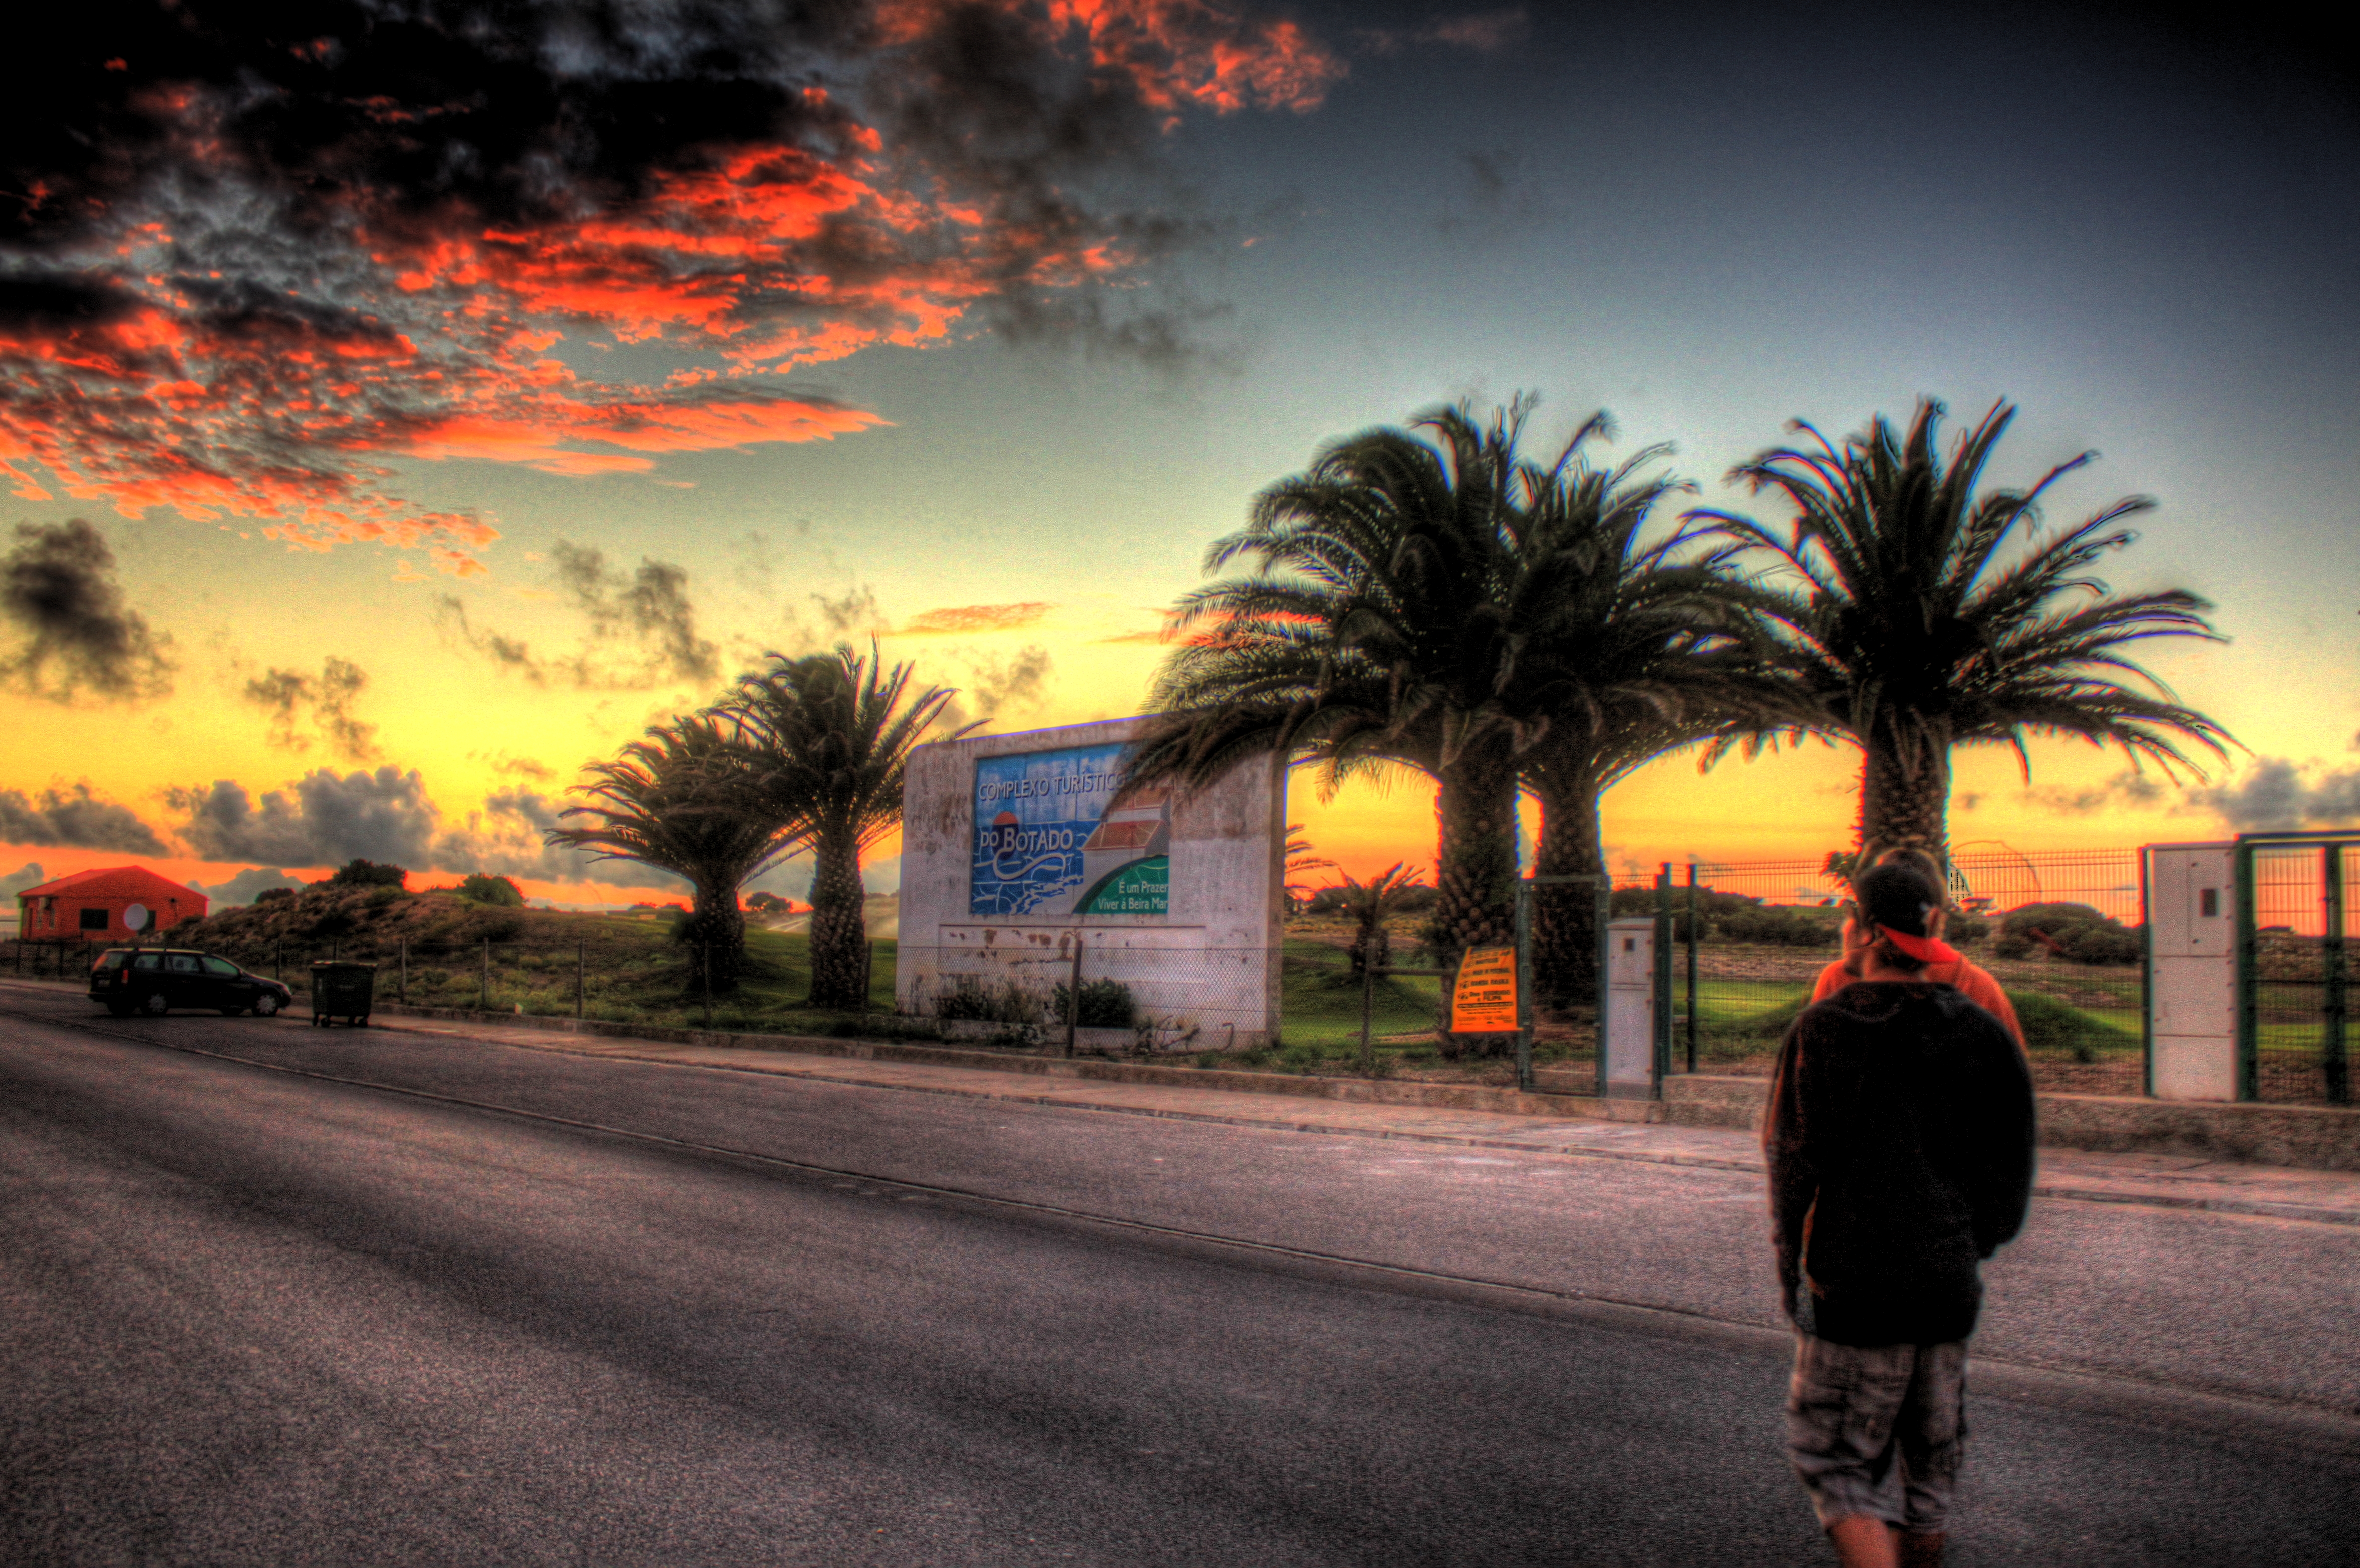
tree, horizon, cloud, sunrise, sunset, night, morning, dawn, cityscape, dusk, evening, hdr, copyrightfree, deutschland, freeforcommercialuse, bilderohnelizenz, schweiz, highdynamicrange, freiesfotoarchiv, copyrightfreepictures, berliner, jacoberphotogrpahy, ohnecopyright, artwearrevolution, artwear, berlinstreetart, hdrfree, graffity, arecales